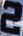
Number: 2